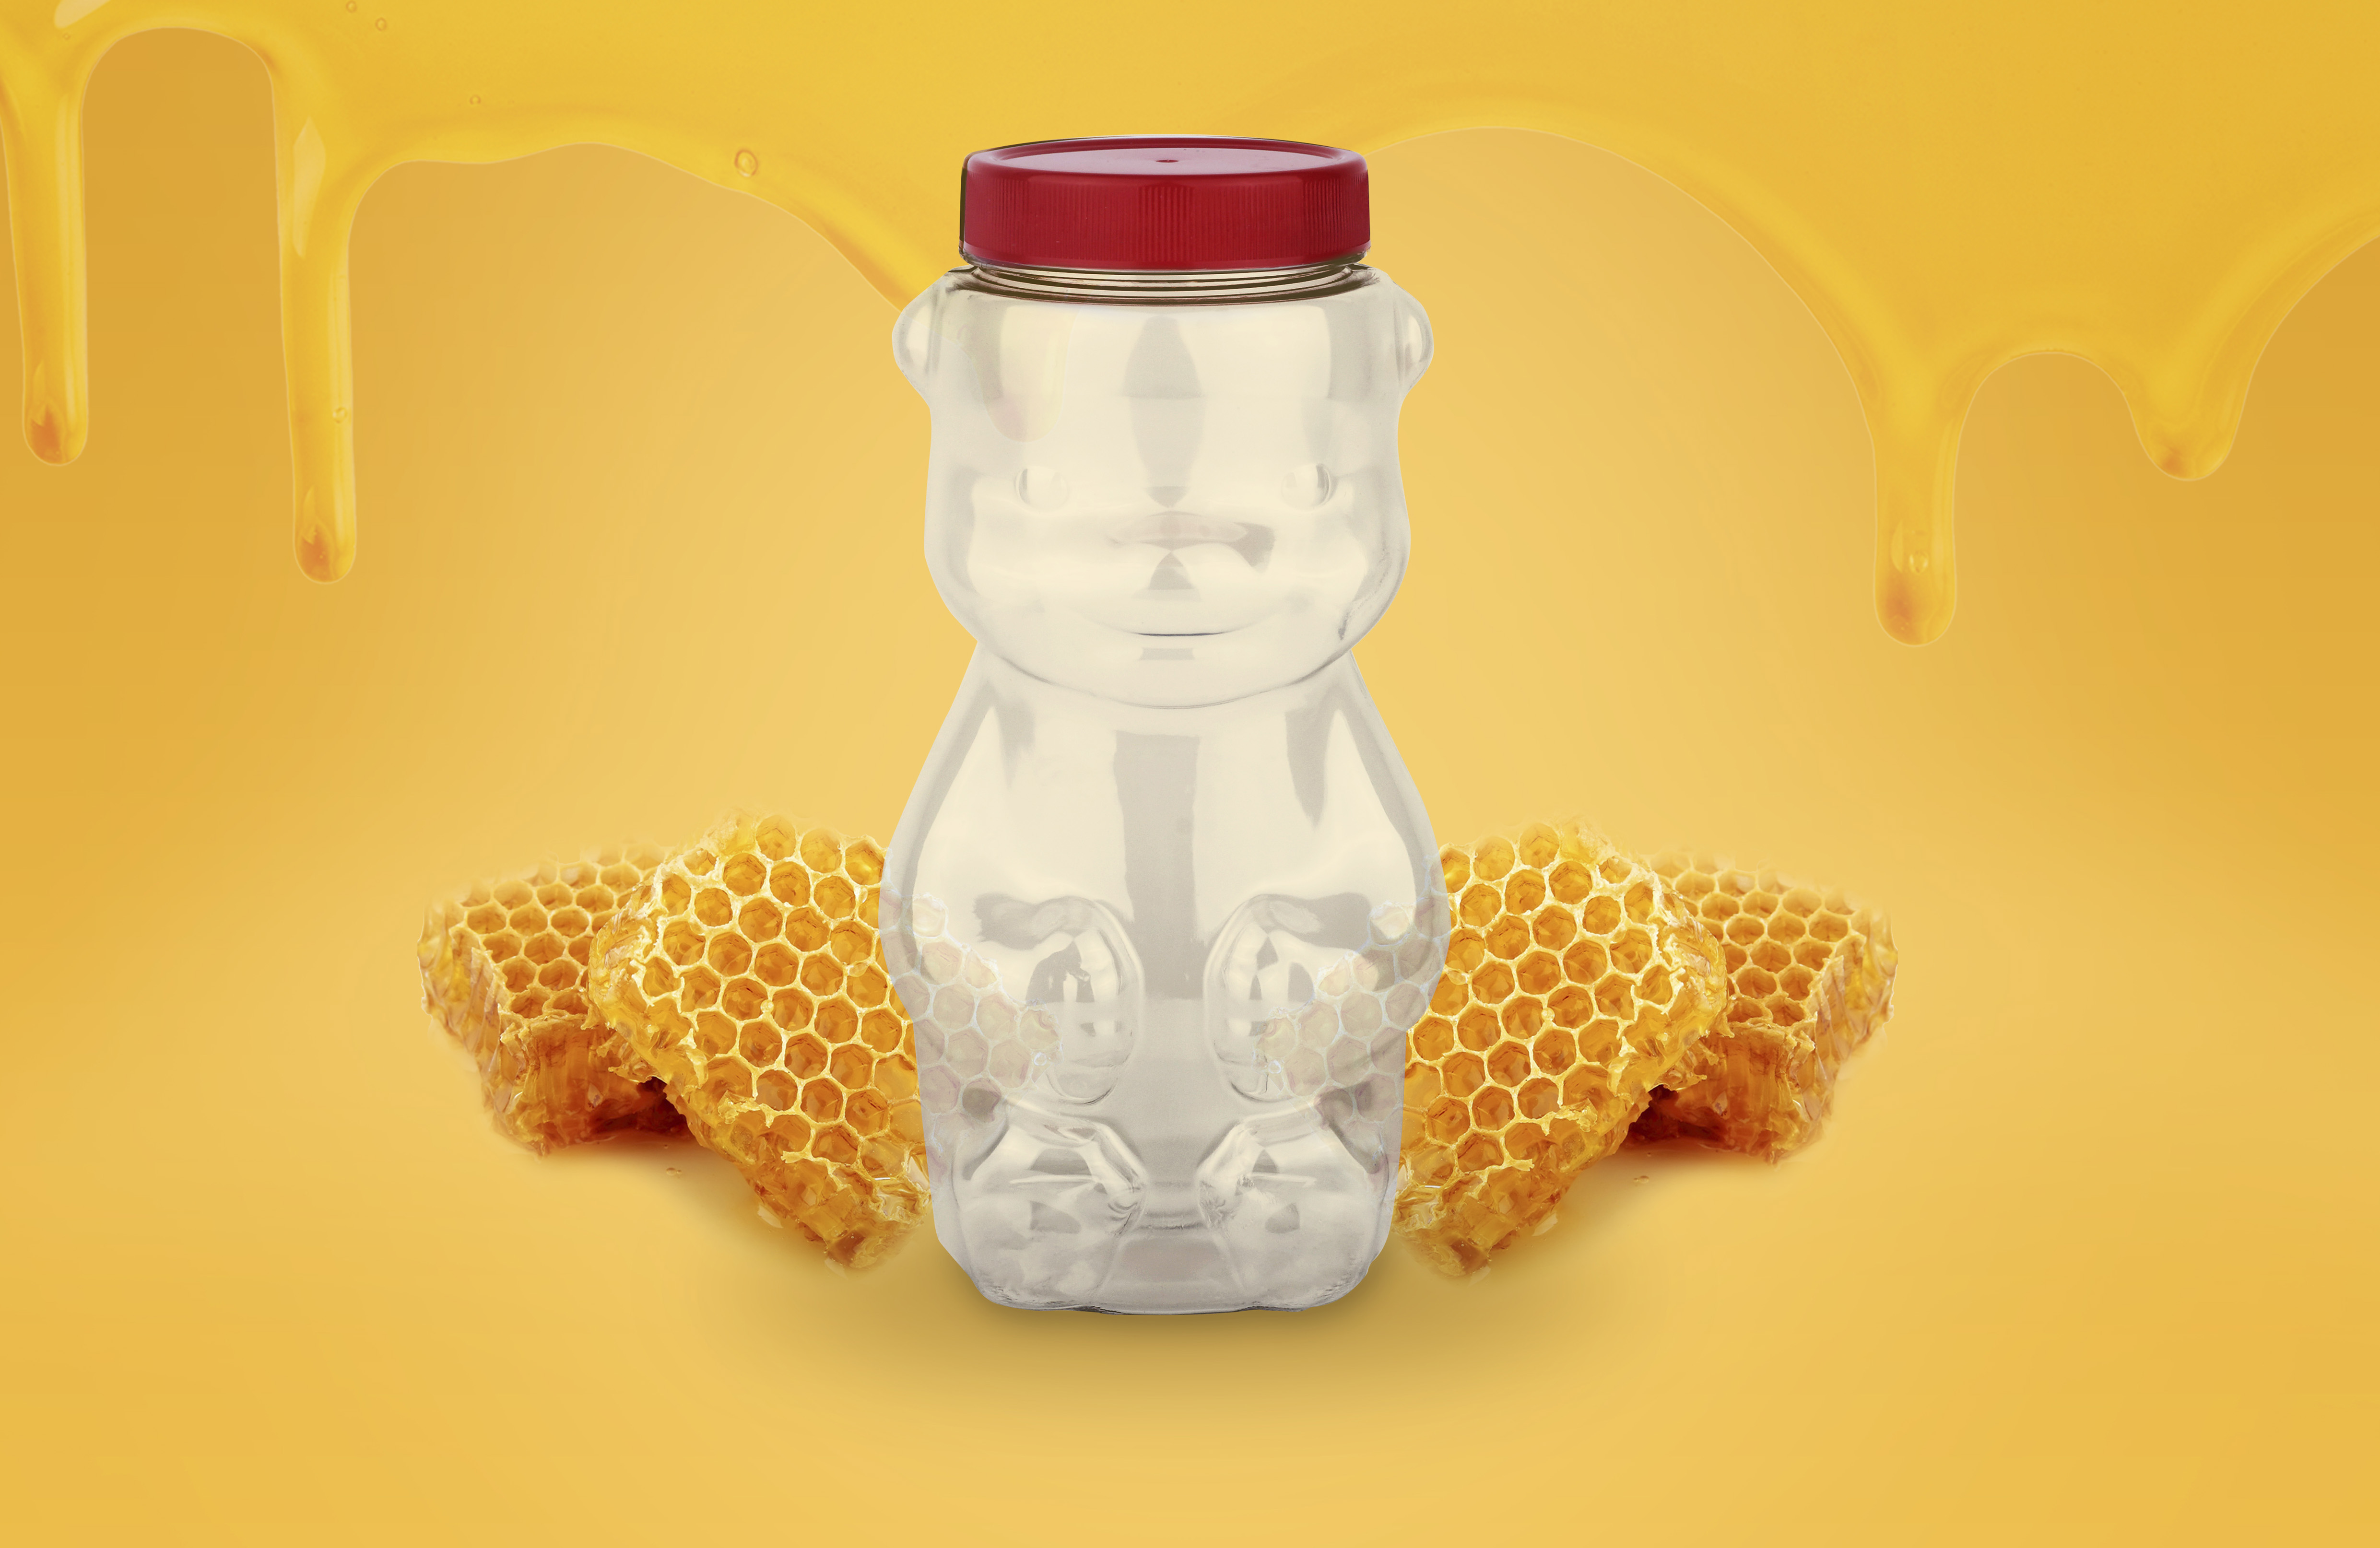
honey, plastic bottle, bottle, glass bottle, glass, water bottle